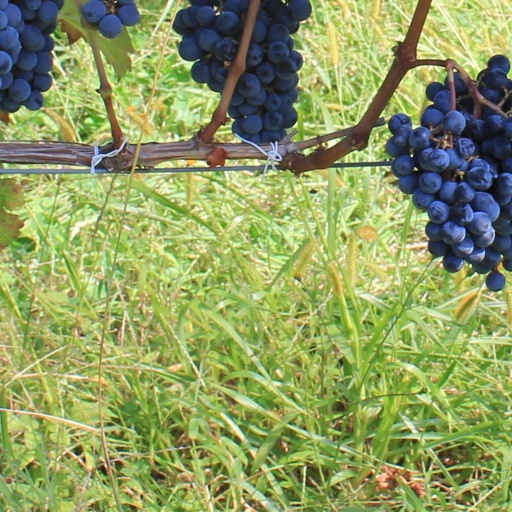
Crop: grape